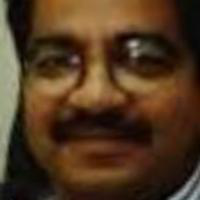
Age group: age 41-55